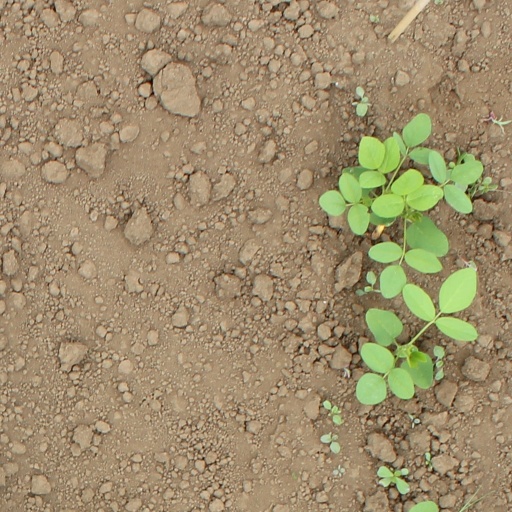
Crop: soybean